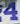
Number: 4